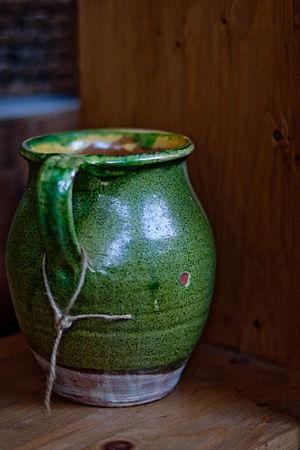
Pichet provençal à vernissure verte